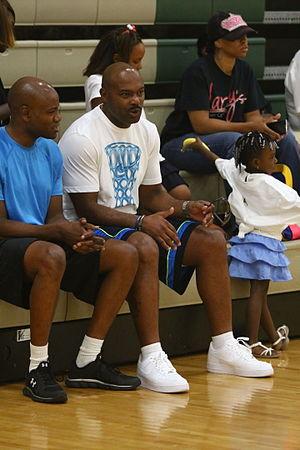
Timothy Duane Hardaway dit Tim Hardaway est un ancien joueur américain de basket-ball ayant évolué en NBA dans l'équipe des Warriors de Golden State. Il était connu pour ses crossovers. Il formait avec Chris Mullin et Mitch Richmond un trio redouté dans la ligue que l'on surnommait les Run TMC. Il est également le père du joueur Tim Hardaway Jr. qui évolue actuellement aux Mavericks de Dallas.